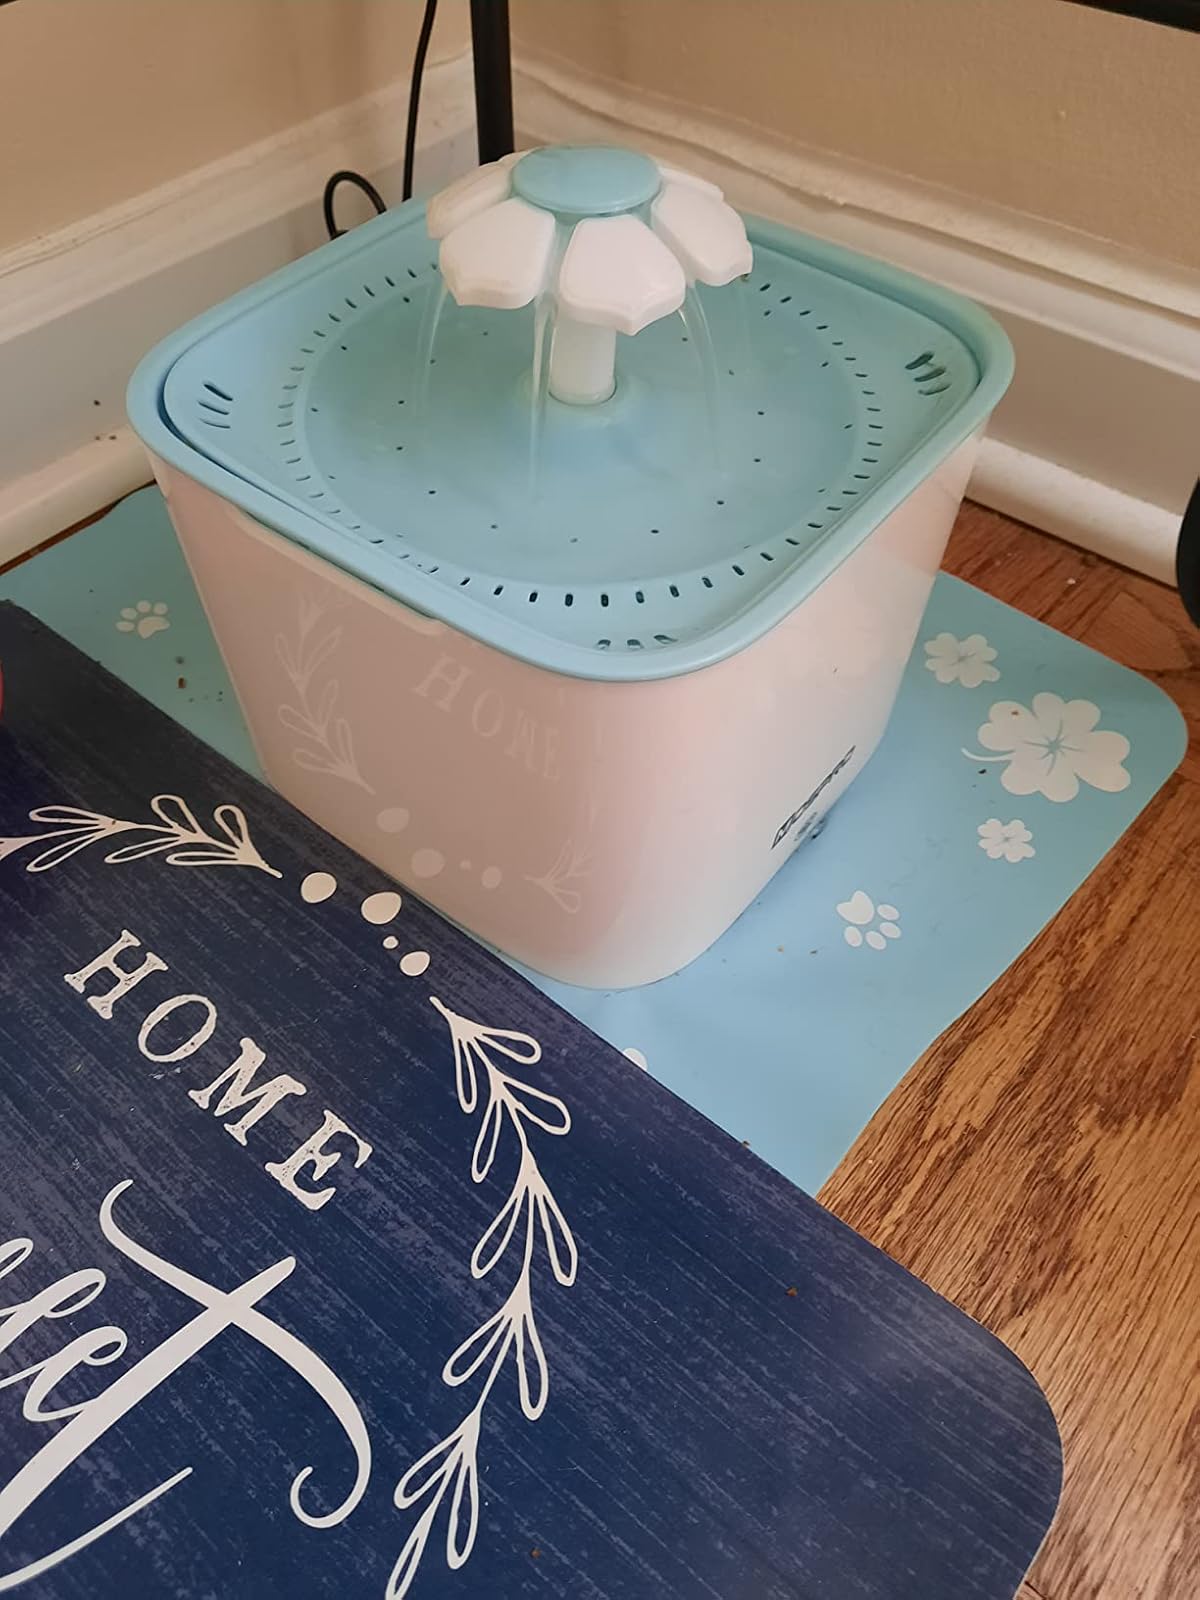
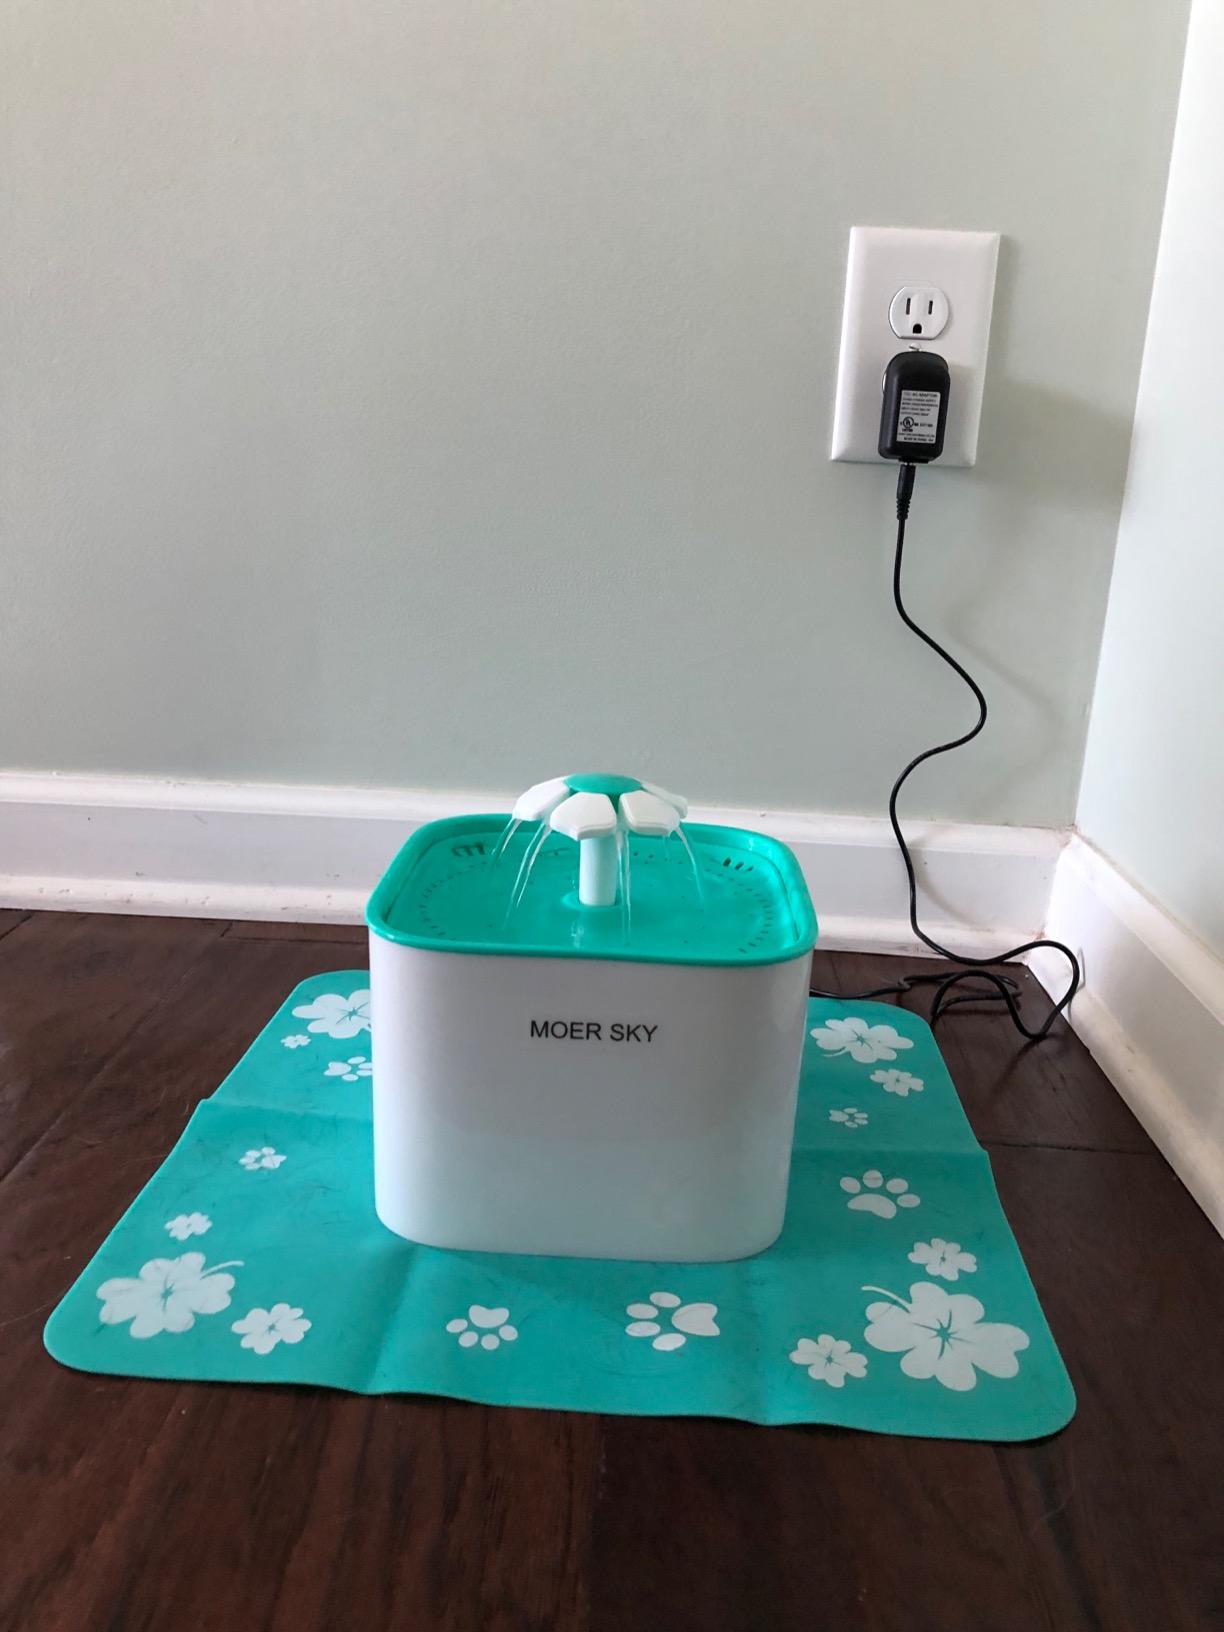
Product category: items_bowl
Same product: no